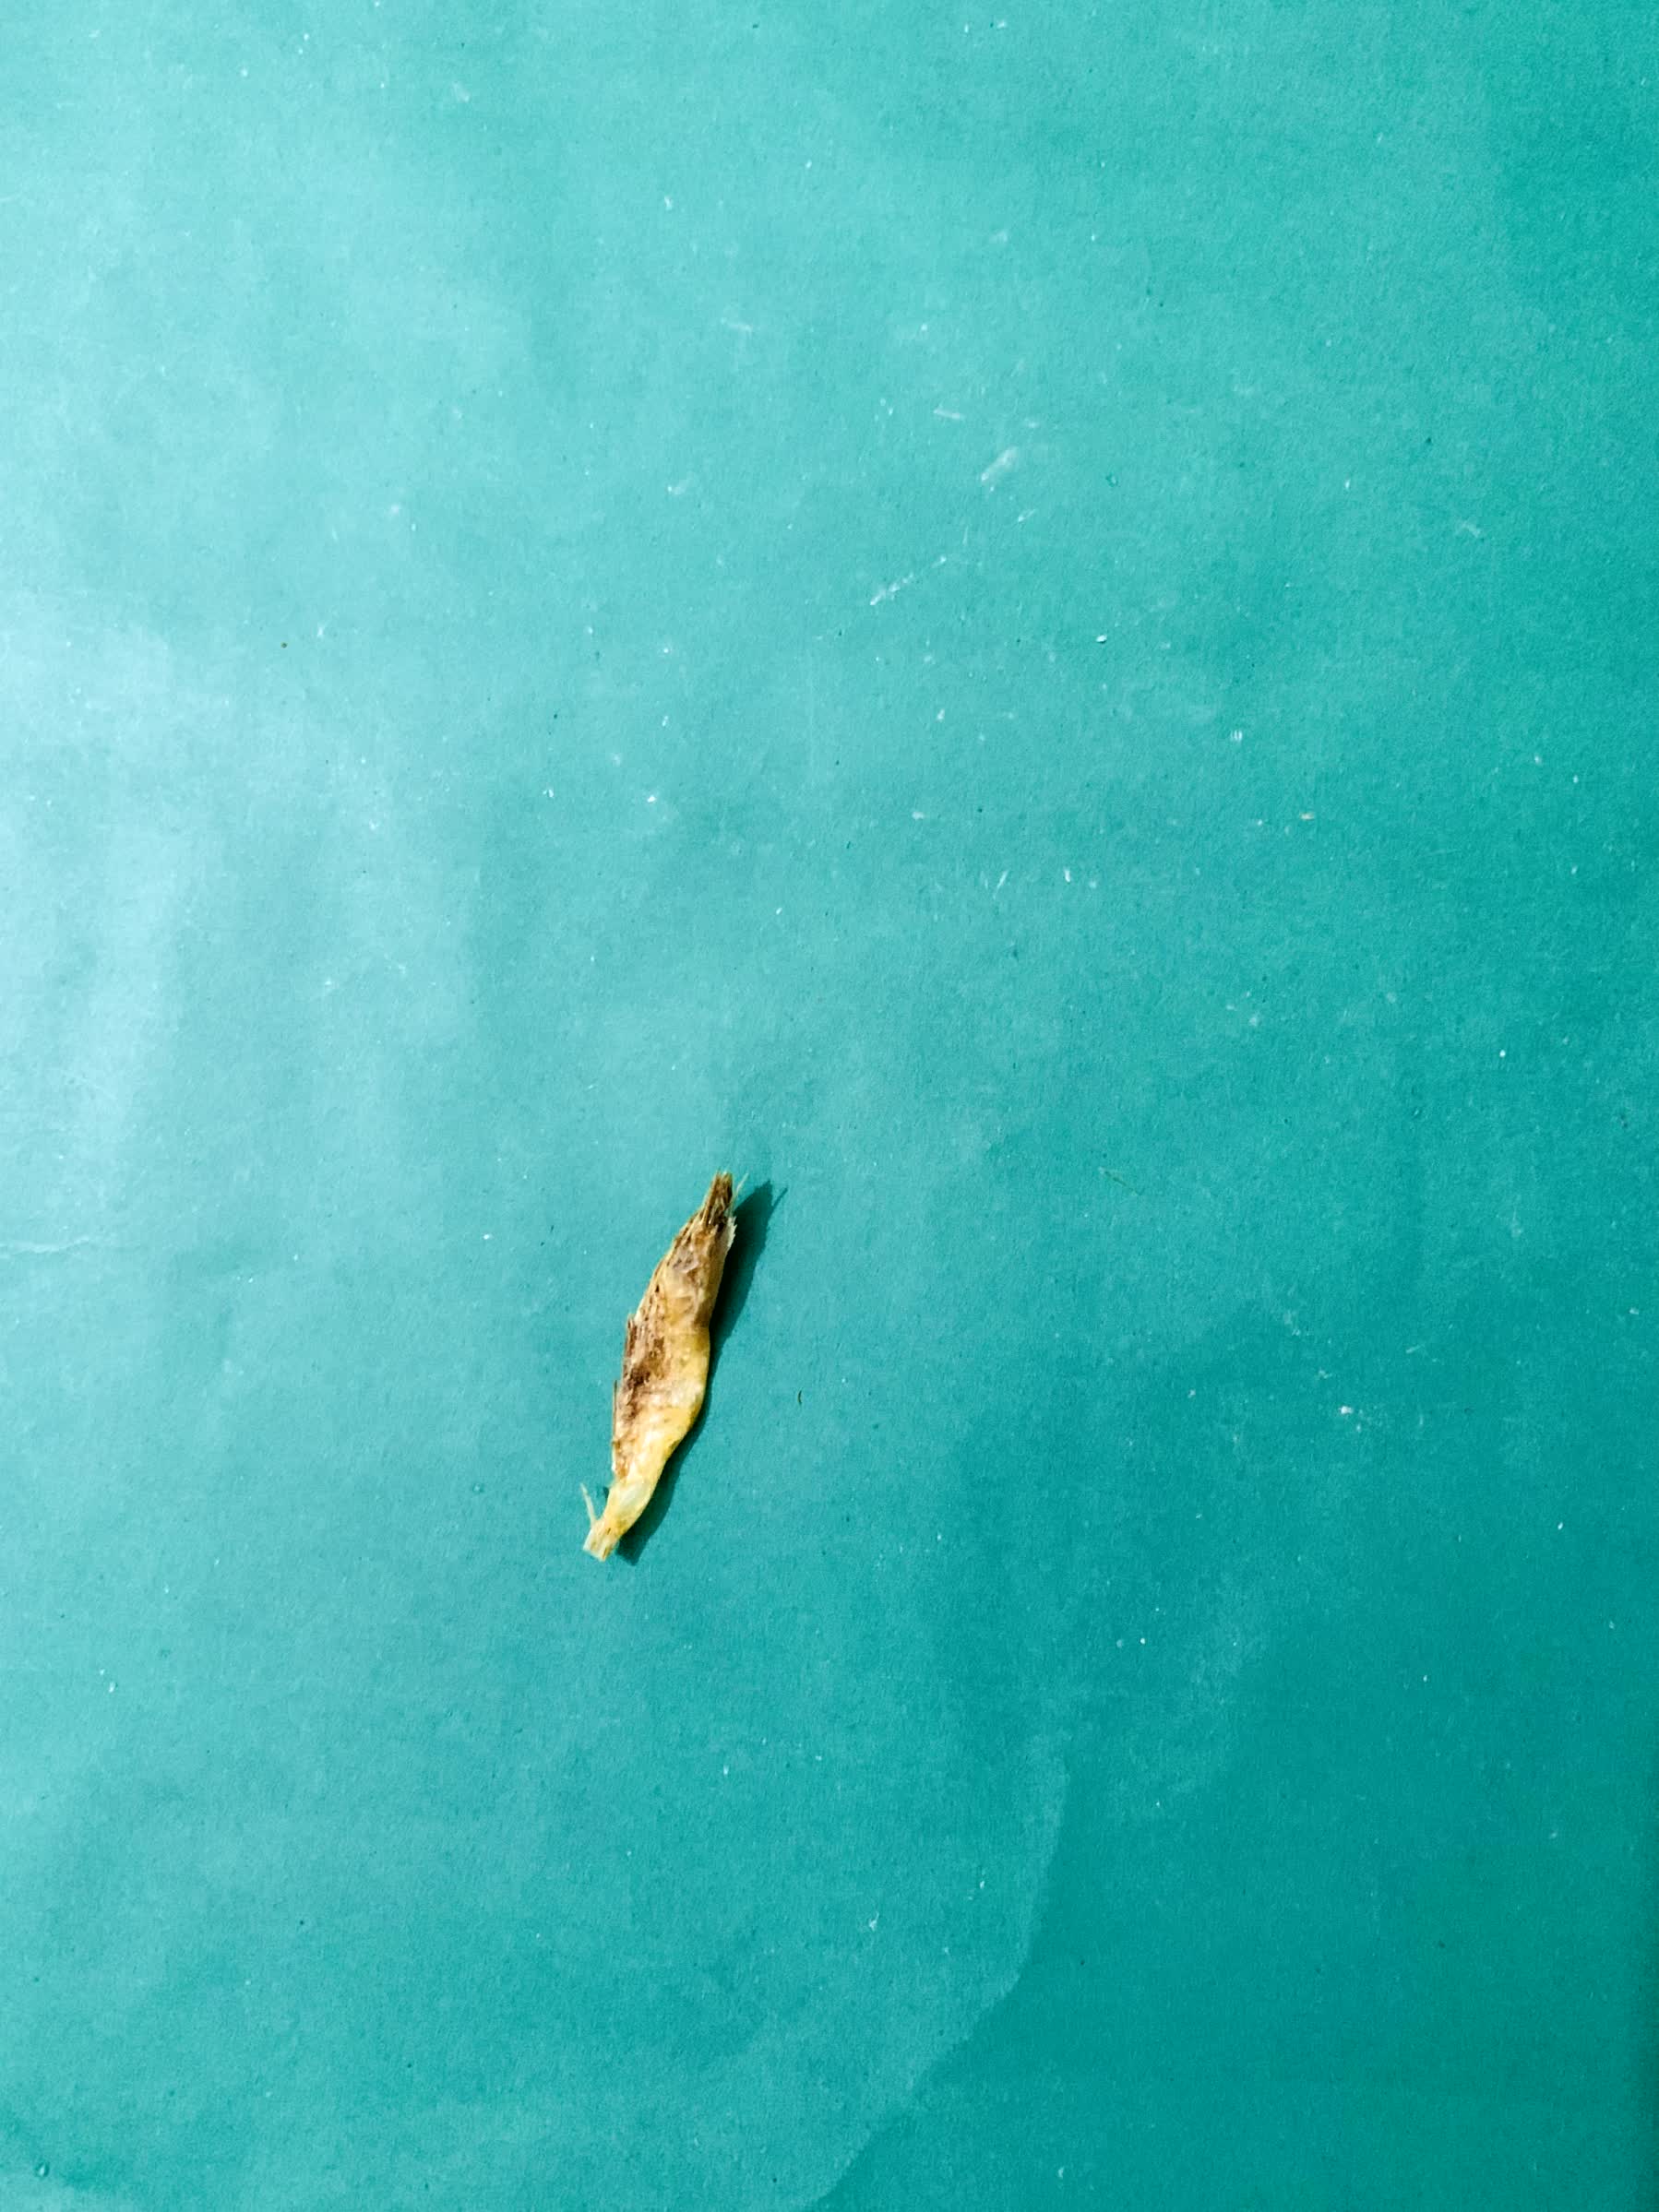
Species: chingri